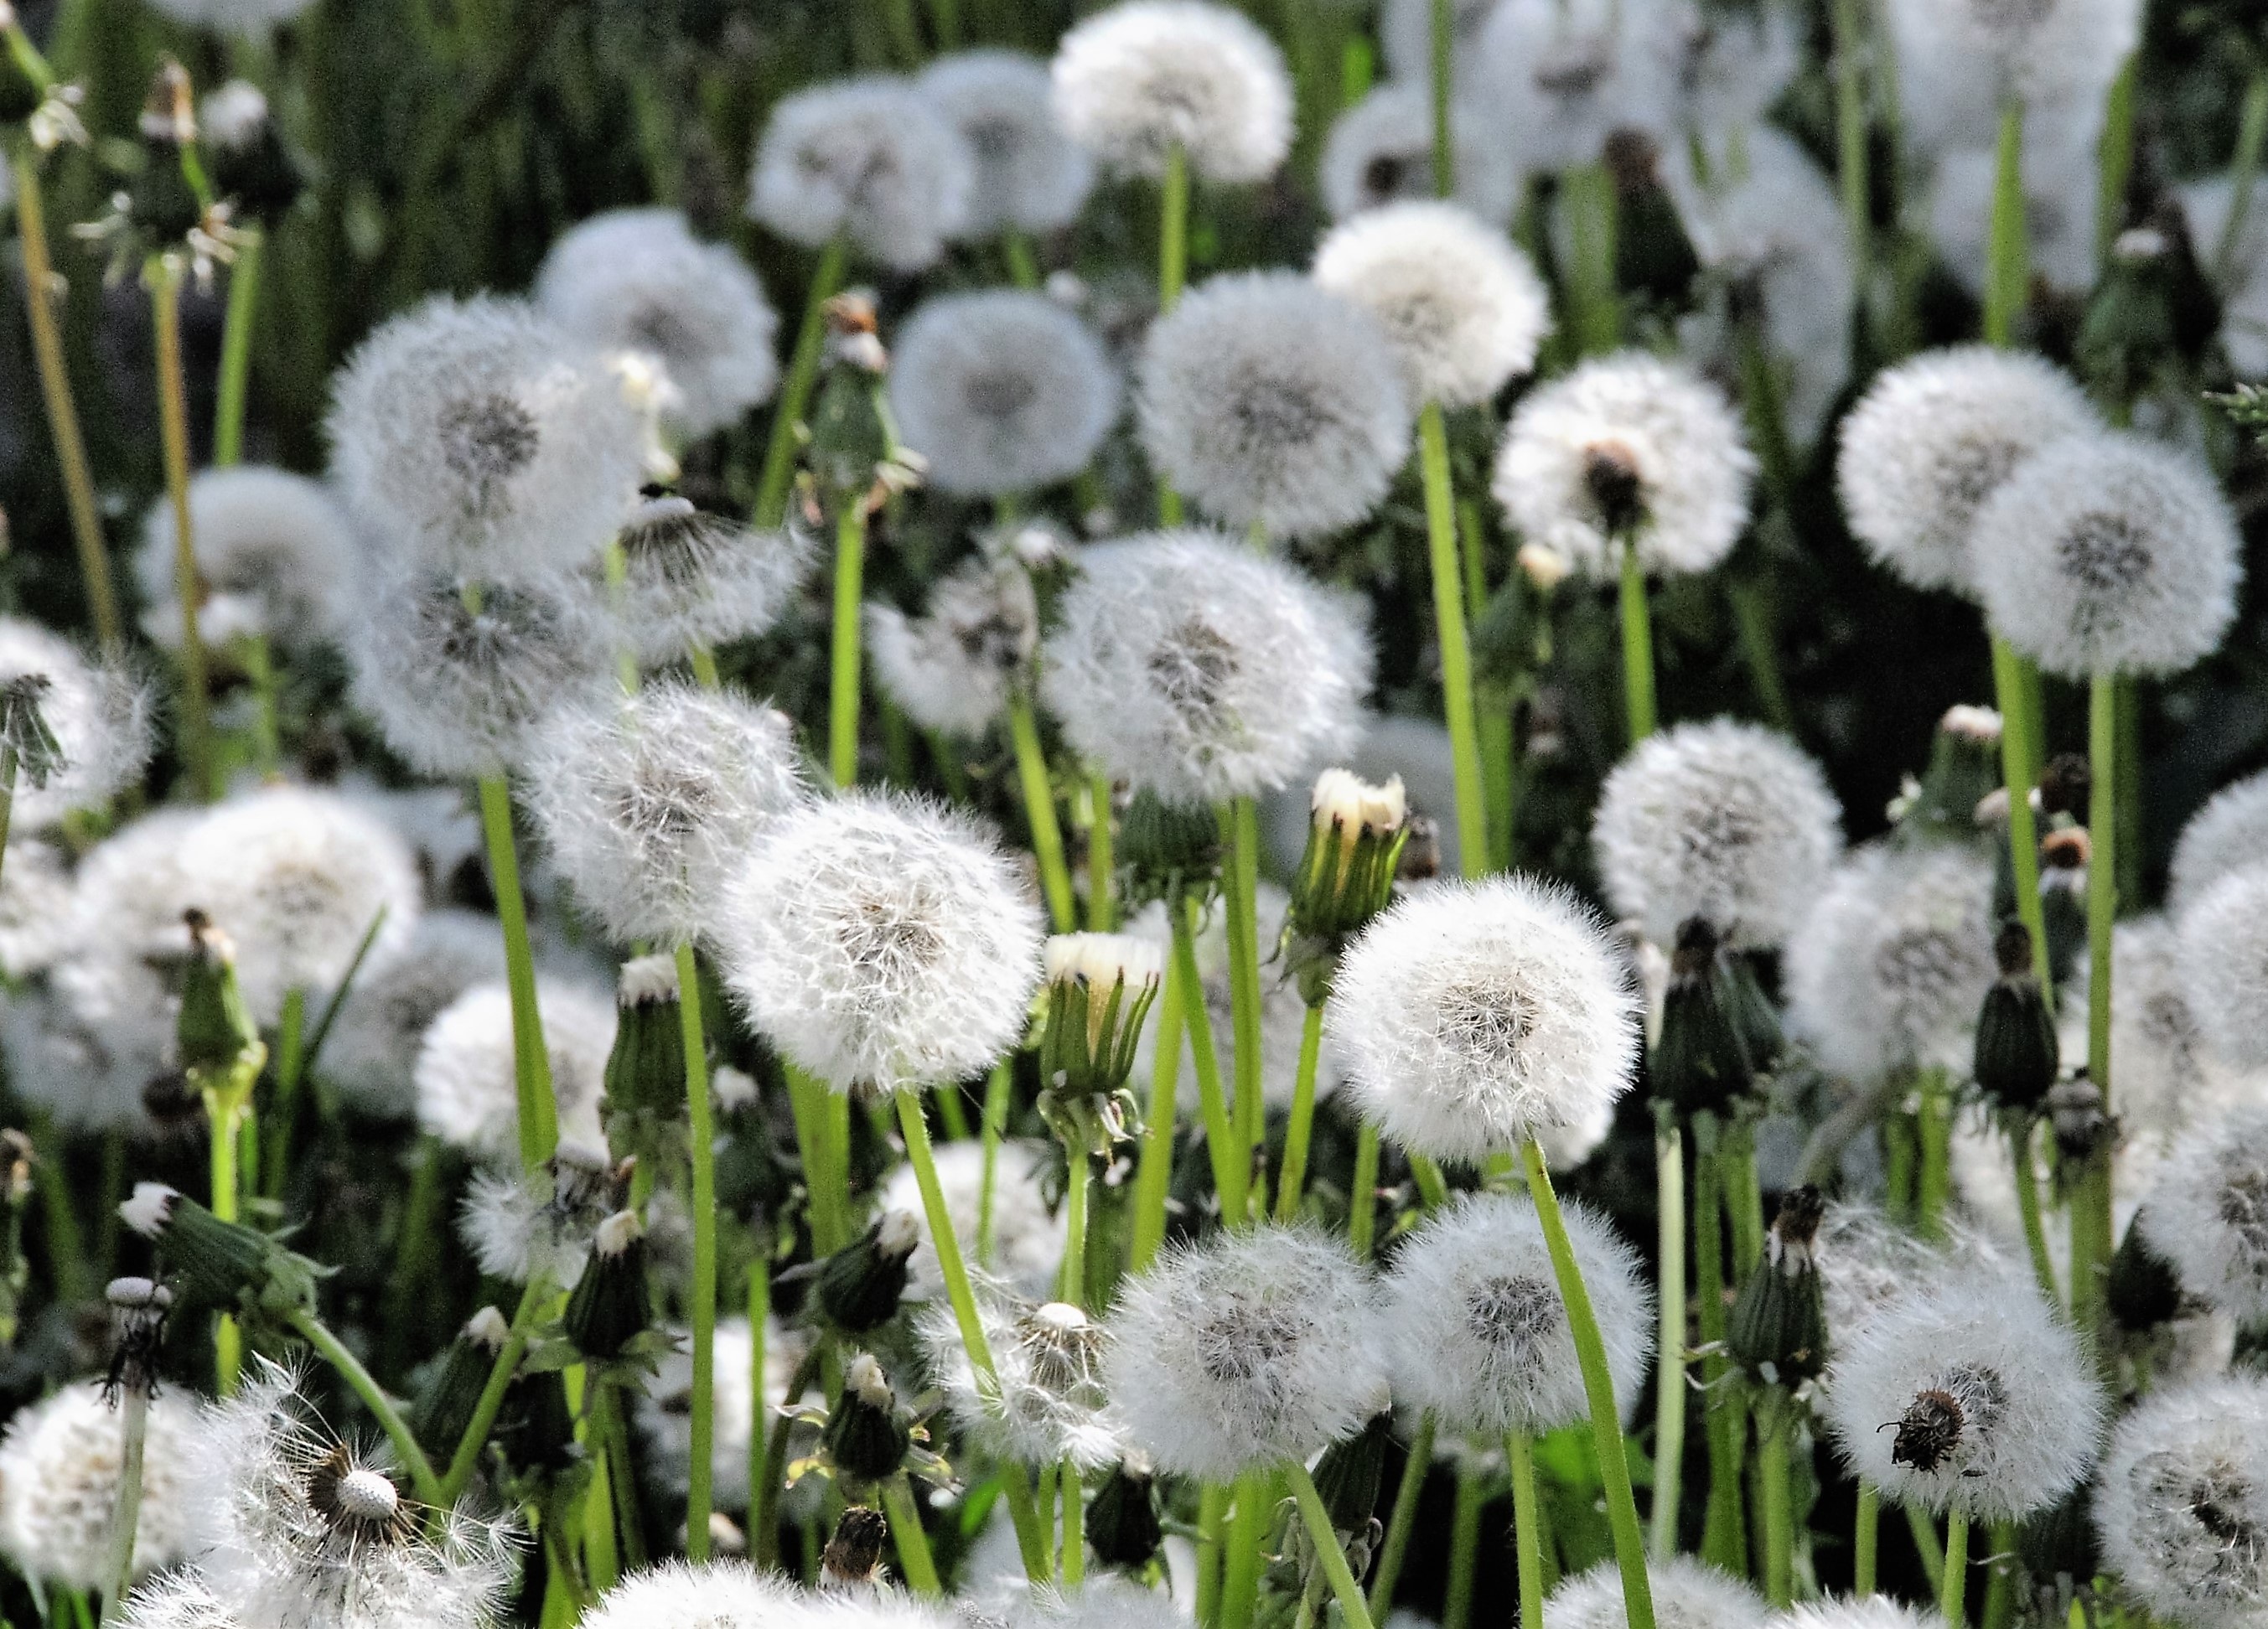
plant, field, dandelion, flower, frost, spring, botany, flora, dandelions, flowering plant, daisy family, land plant